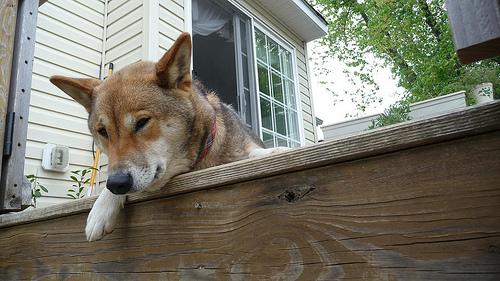
Breed: shiba inu